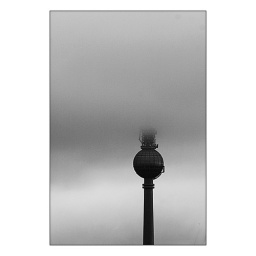
The TV tower in the clouds